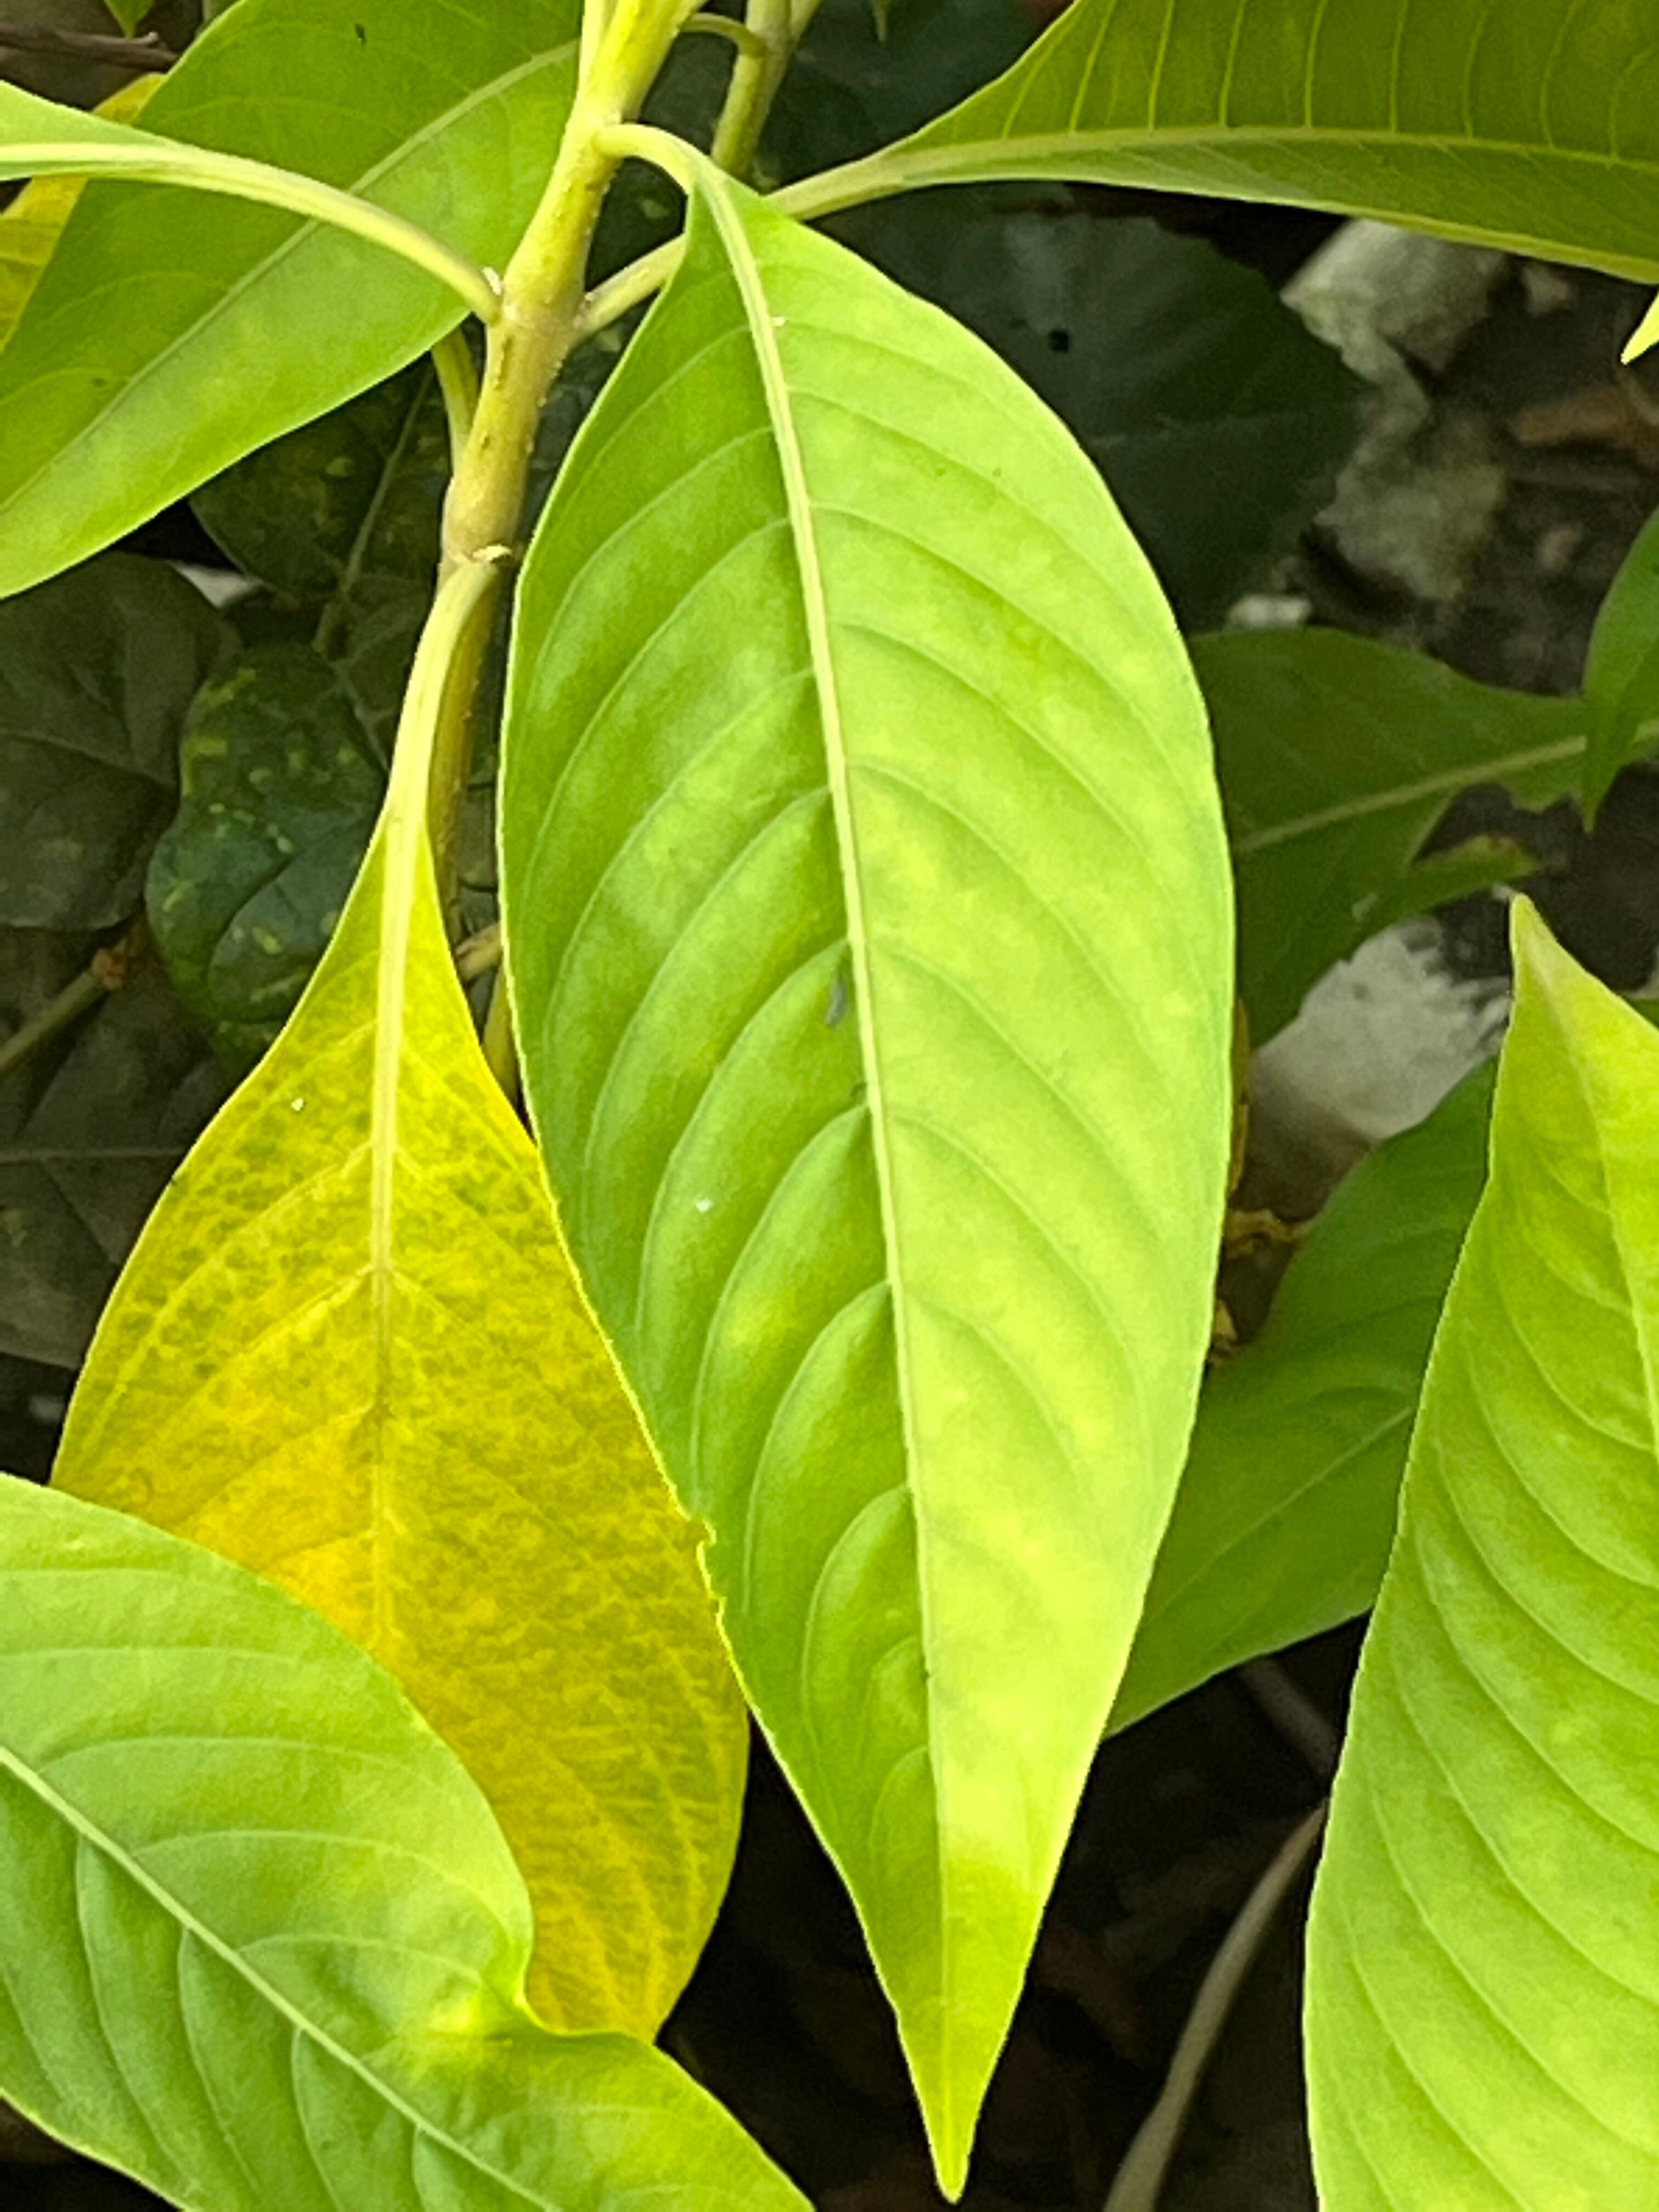
Plant species: justicia-adhatoda